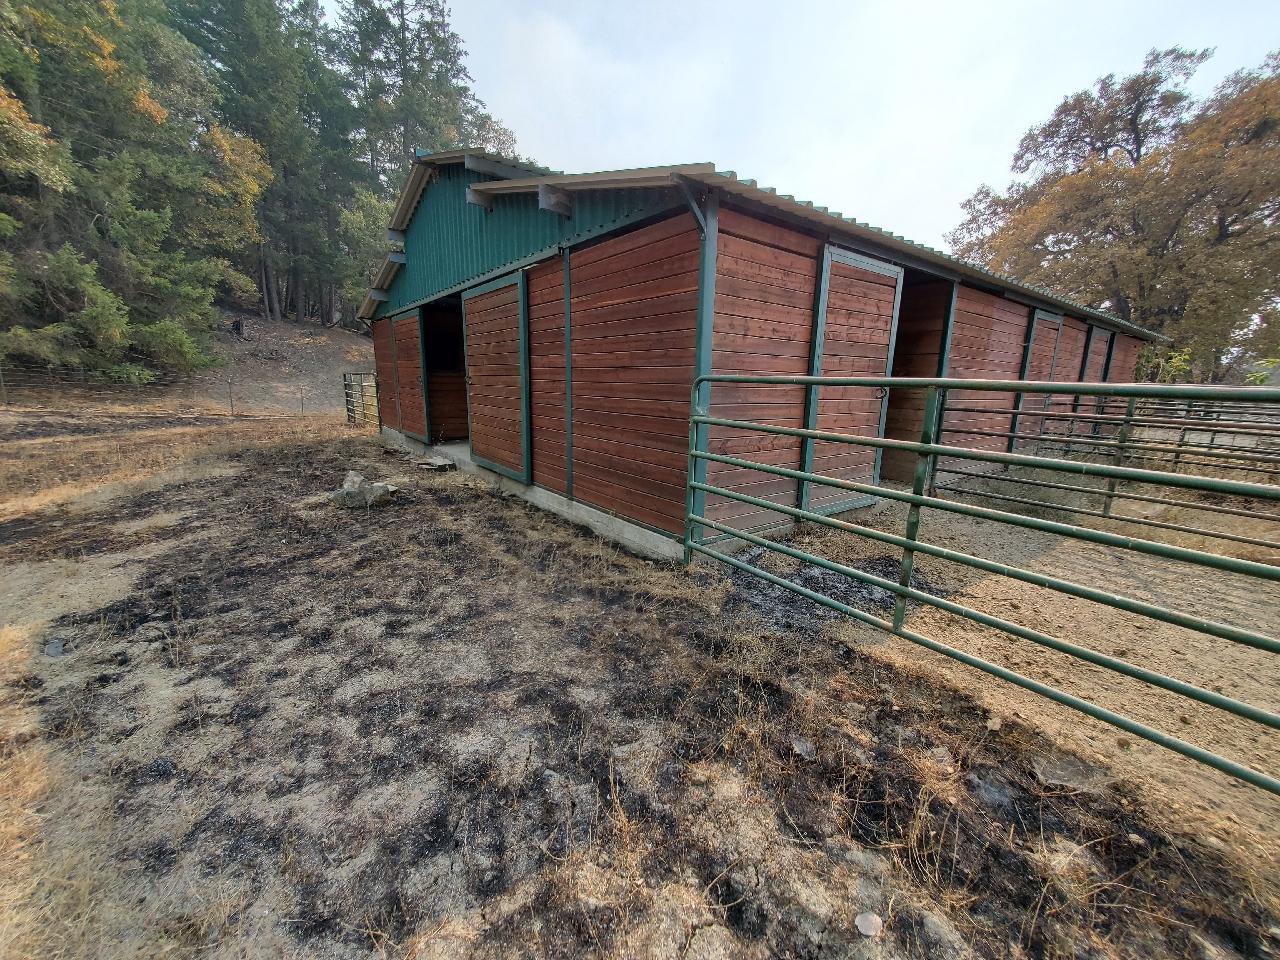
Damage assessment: no_damage